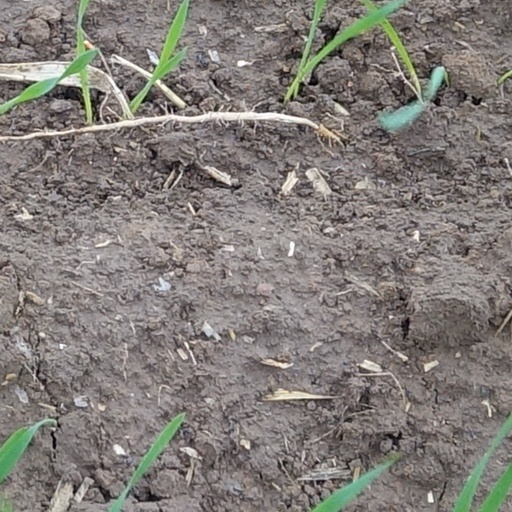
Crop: wheat